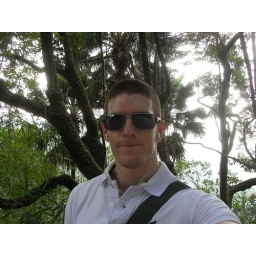
About 20 minutes from central Hong Kong and I was the only person walking in the jungle on the peak.